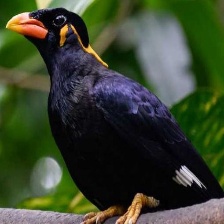
Species: ENGGANO MYNA
Scientific name: GRACULA ENGANENSIS